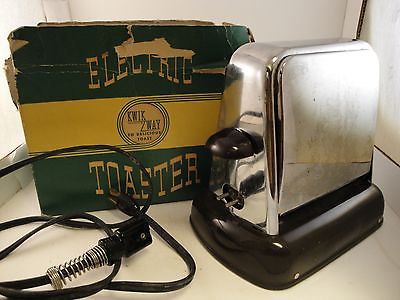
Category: toaster